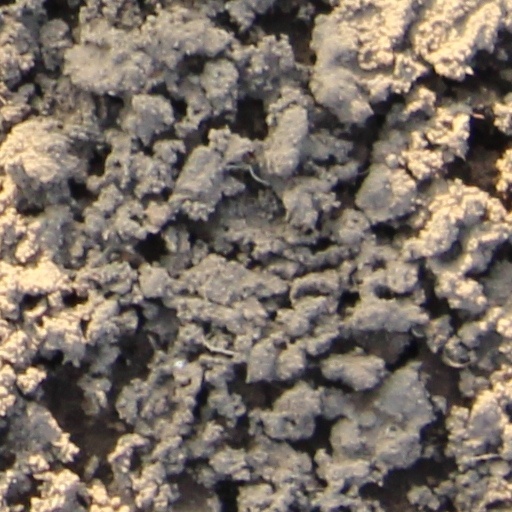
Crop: wheat